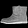
Label: Ankle boot